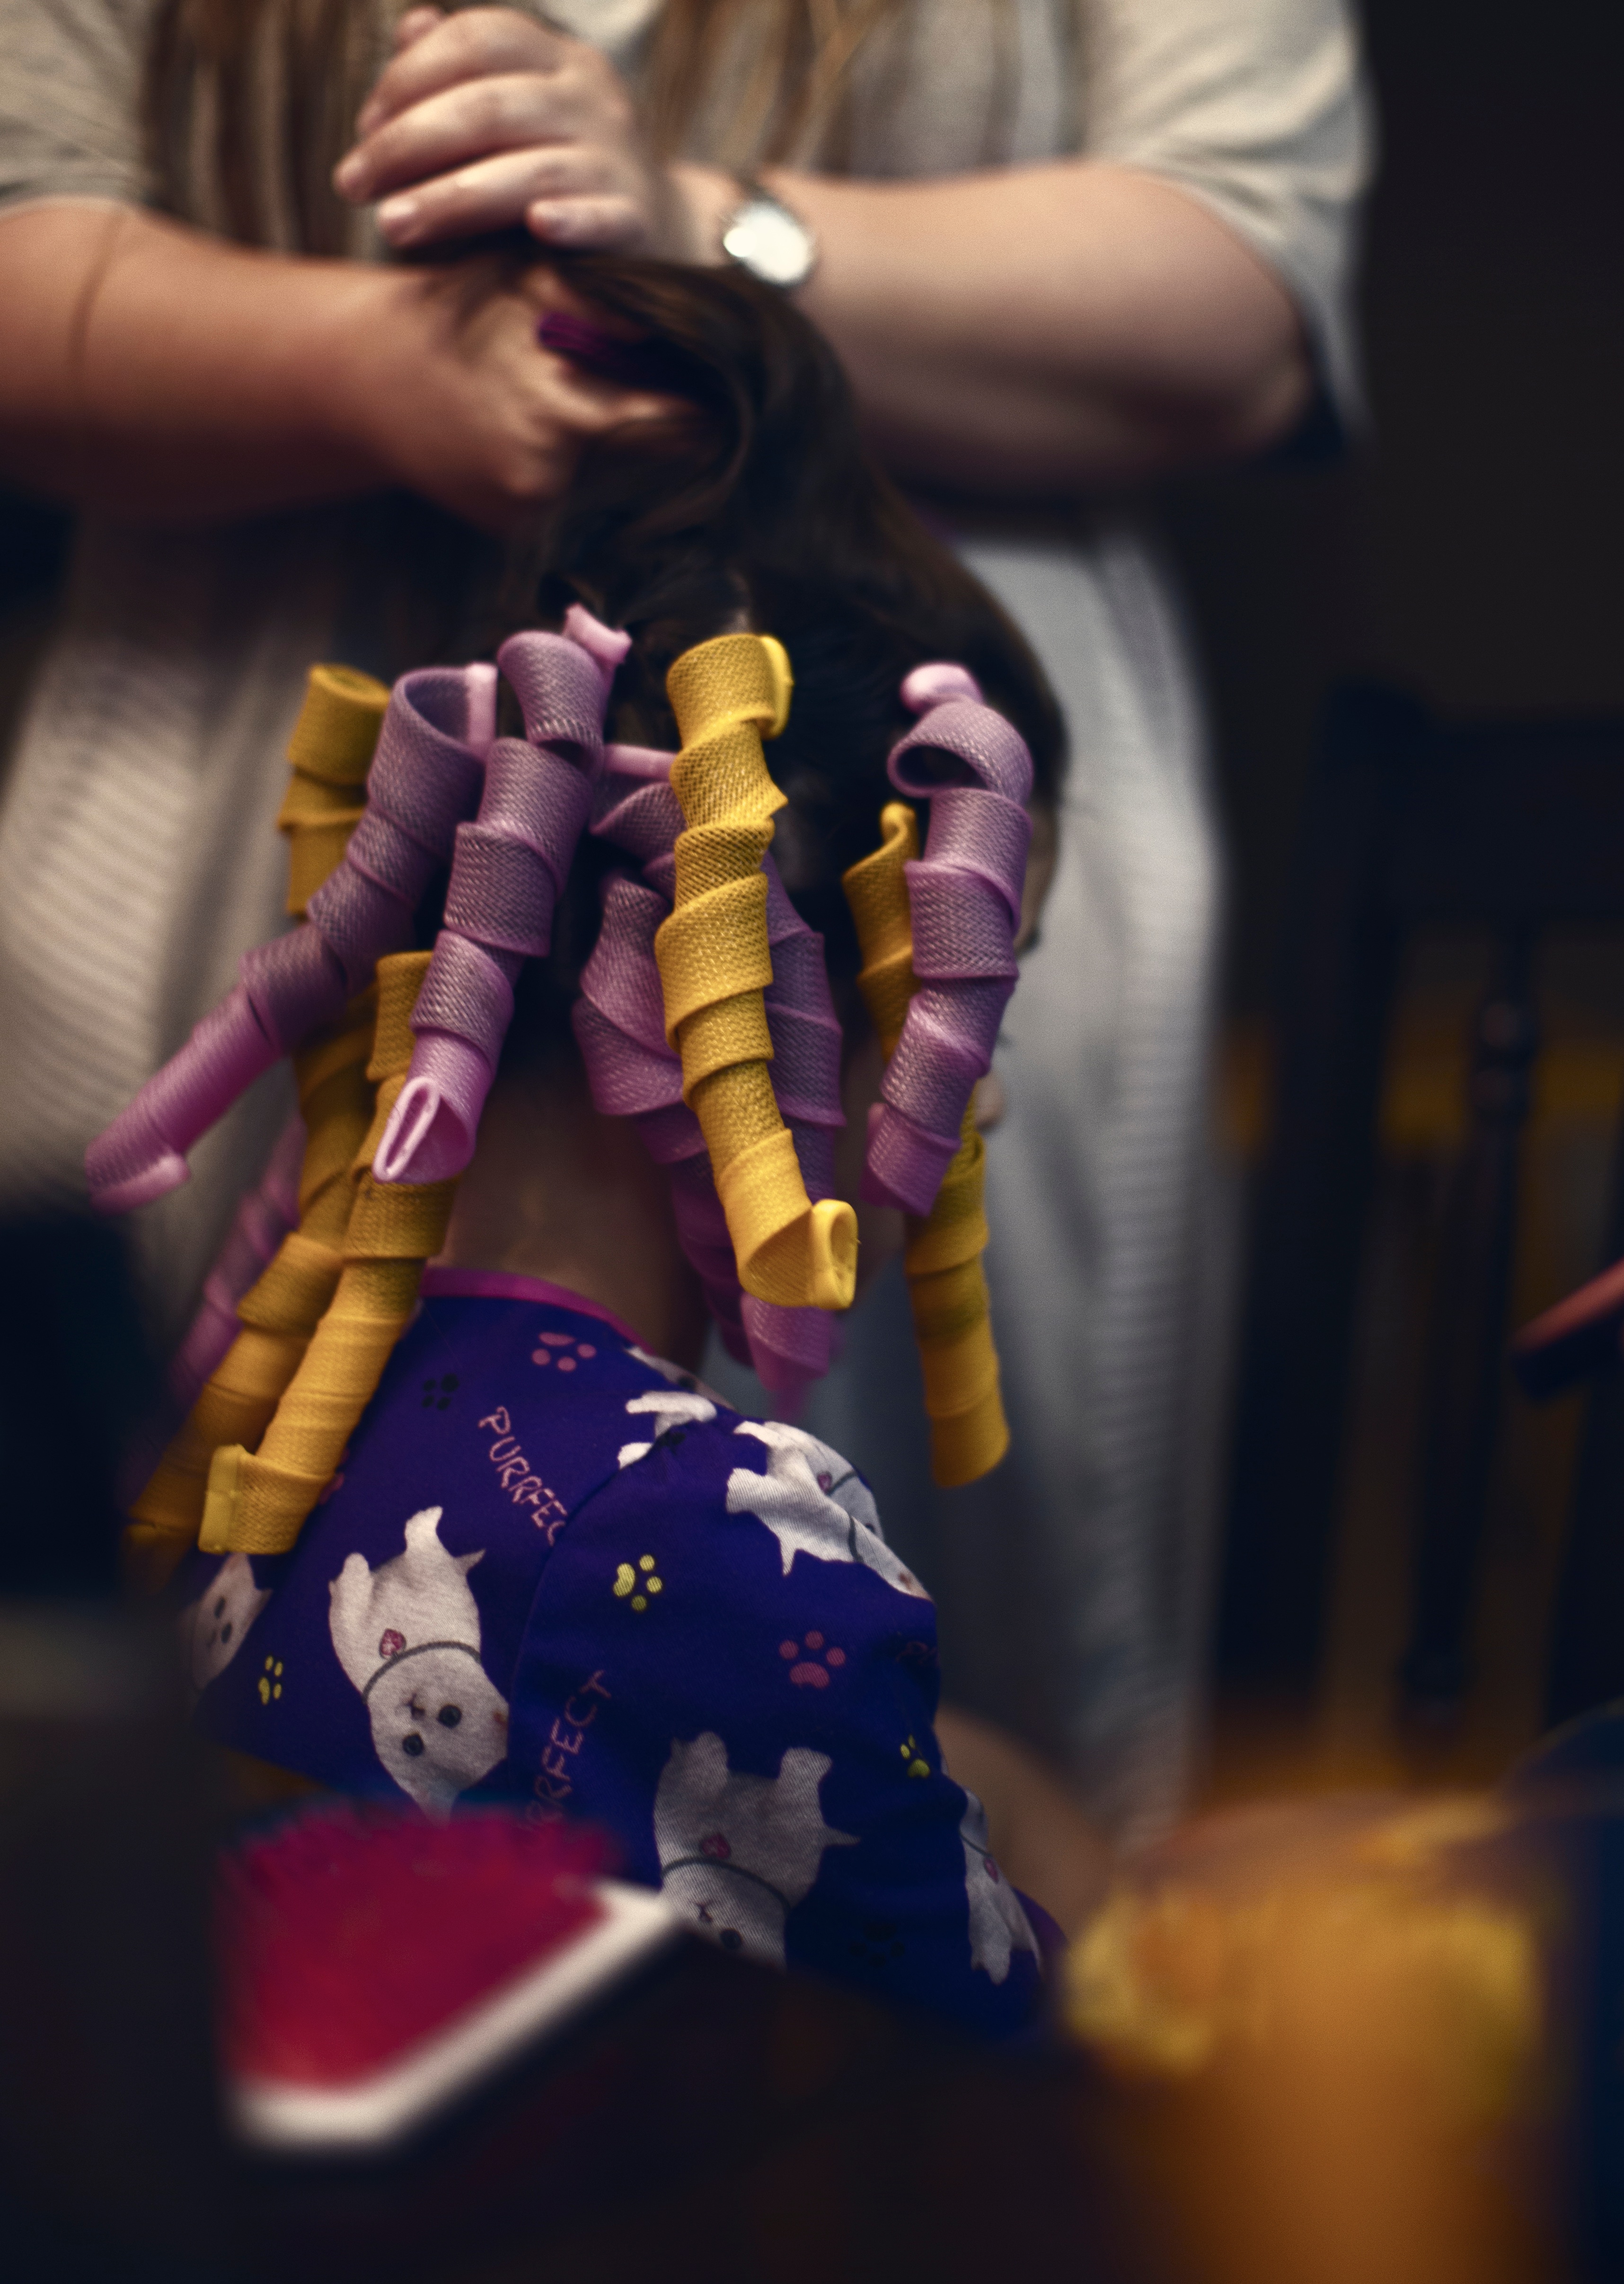
color